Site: brandenburg
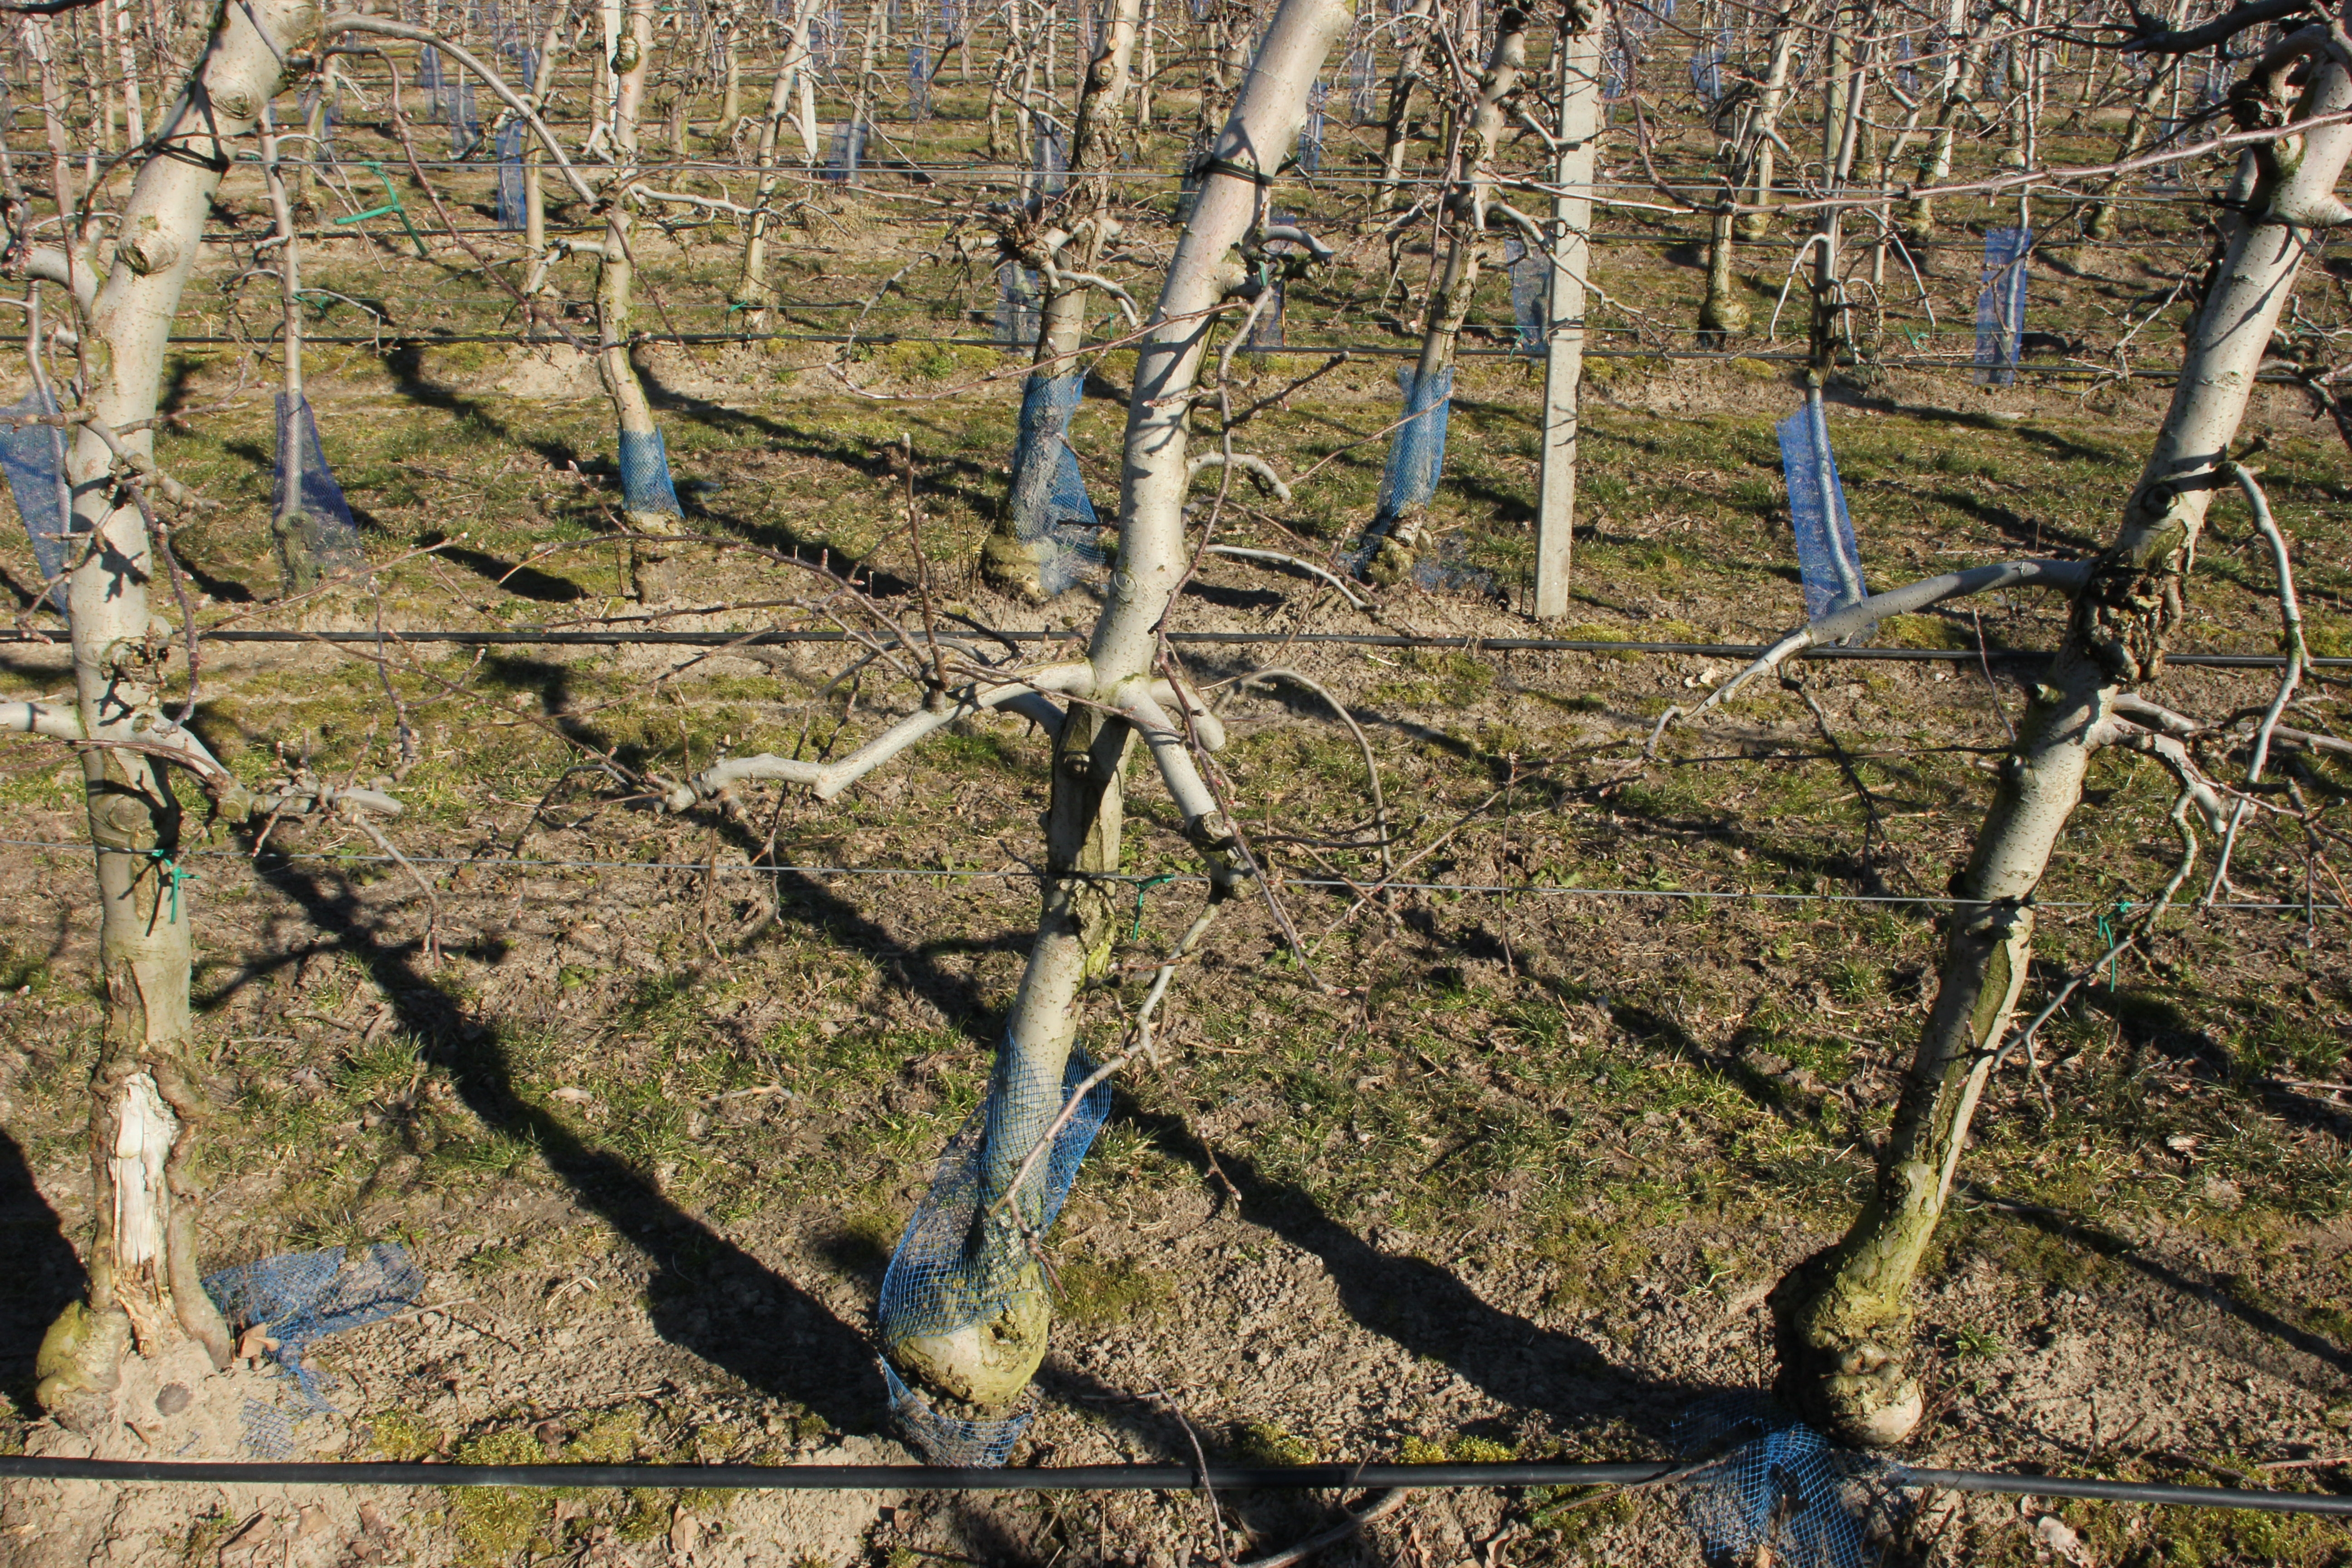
Growth stage (BBCH 03): Bud development